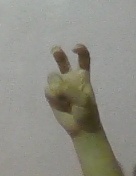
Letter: toot